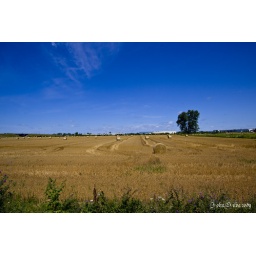
A different angle of the field in front of my office